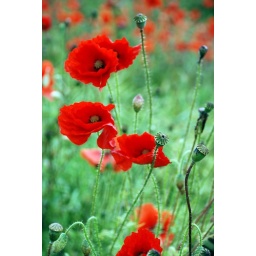
Taken in a poppy field close to my home